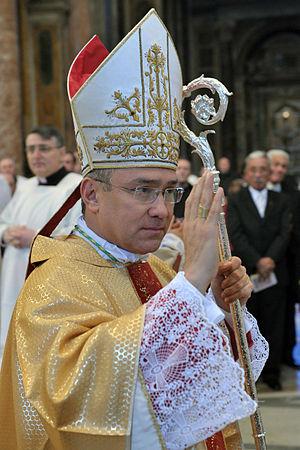
Edgar Peña Parra, né à Maracaibo au Venezuela le 6 mars 1960, est un archevêque de l’Église catholique et premier nonce apostolique vénézuélien. Il a été nommé le 15 août 2018 substitut à la Secrétairerie d'État, fonction qu'il occupe effectivement depuis le 15 octobre suivant.